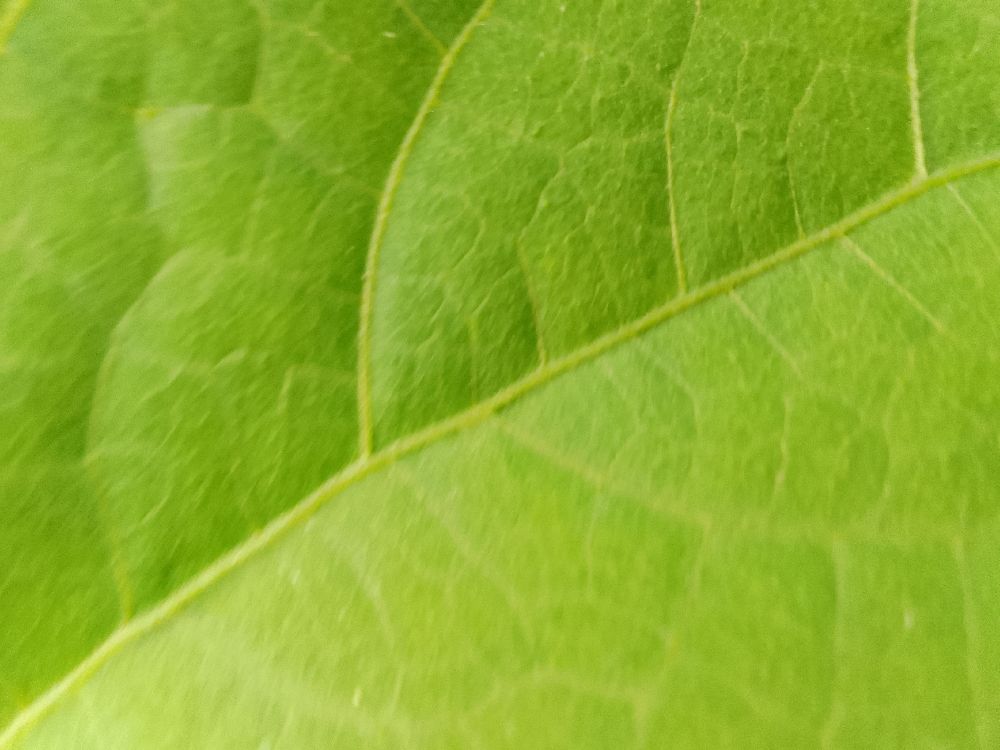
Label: healthy